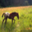
Label: horse